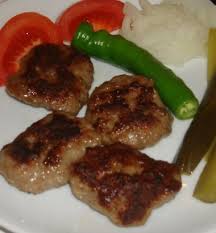
Yemek: izmir_kofte